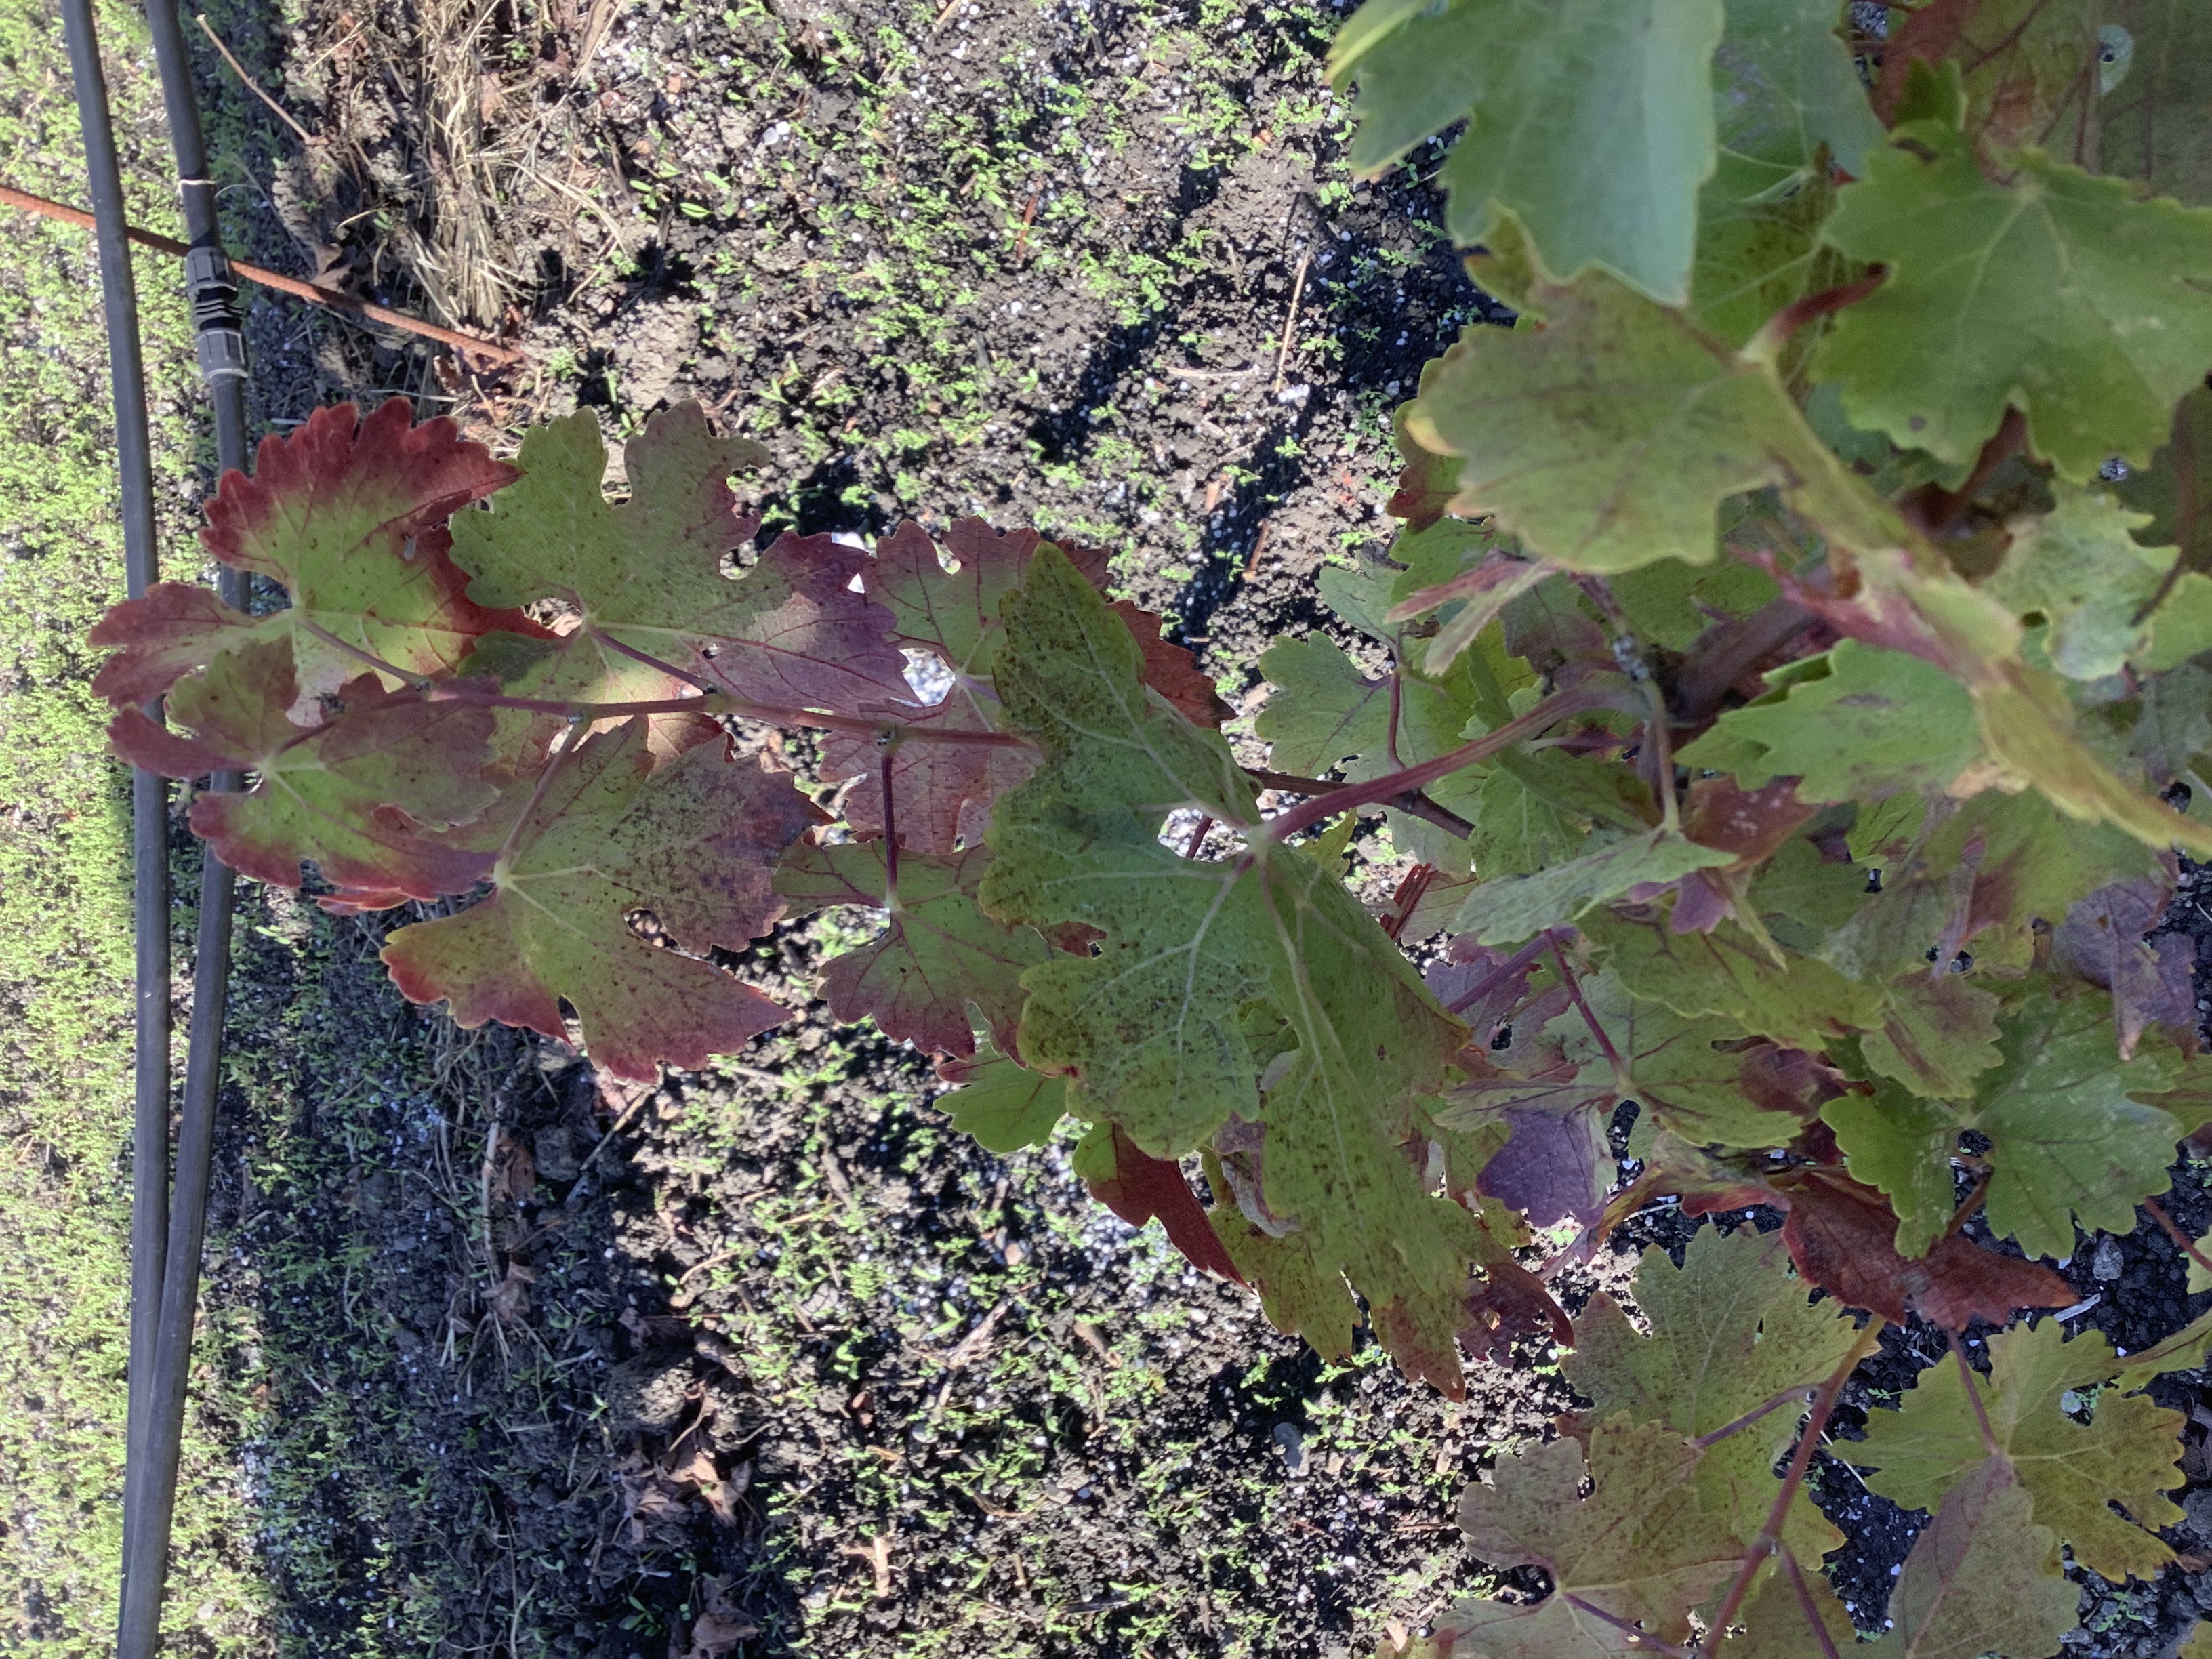
Label: Red Blotch